Geography of Easter Island

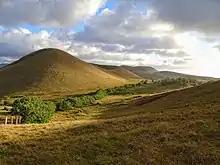
Typical landscape on Easter Island; rounded extinct volcanoes covered in low vegetation.

Easter Island is a volcanic island, consisting mainly of three extinct coalesced volcanoes: Terevaka (altitude 507 metres) forms the bulk of the island, while two other volcanoes, Poike and Rano Kau, form the eastern and southern headlands and give the island its roughly triangular shape. Lesser cones and other volcanic features include the crater Rano Raraku, the cinder cone Puna Pau and many volcanic caves including lava tubes. Poike used to be a separate island until volcanic material from Terevaka united it to the larger whole. The island is dominated by hawaiite and basalt flows which are rich in iron and show affinity with igneous rocks found in the Galápagos Islands.